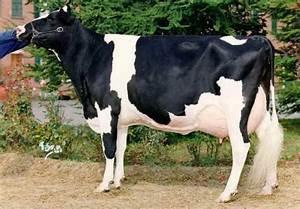
cow